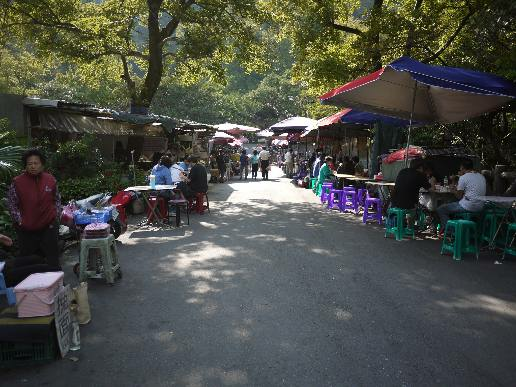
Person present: Yes